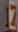
Number: 1